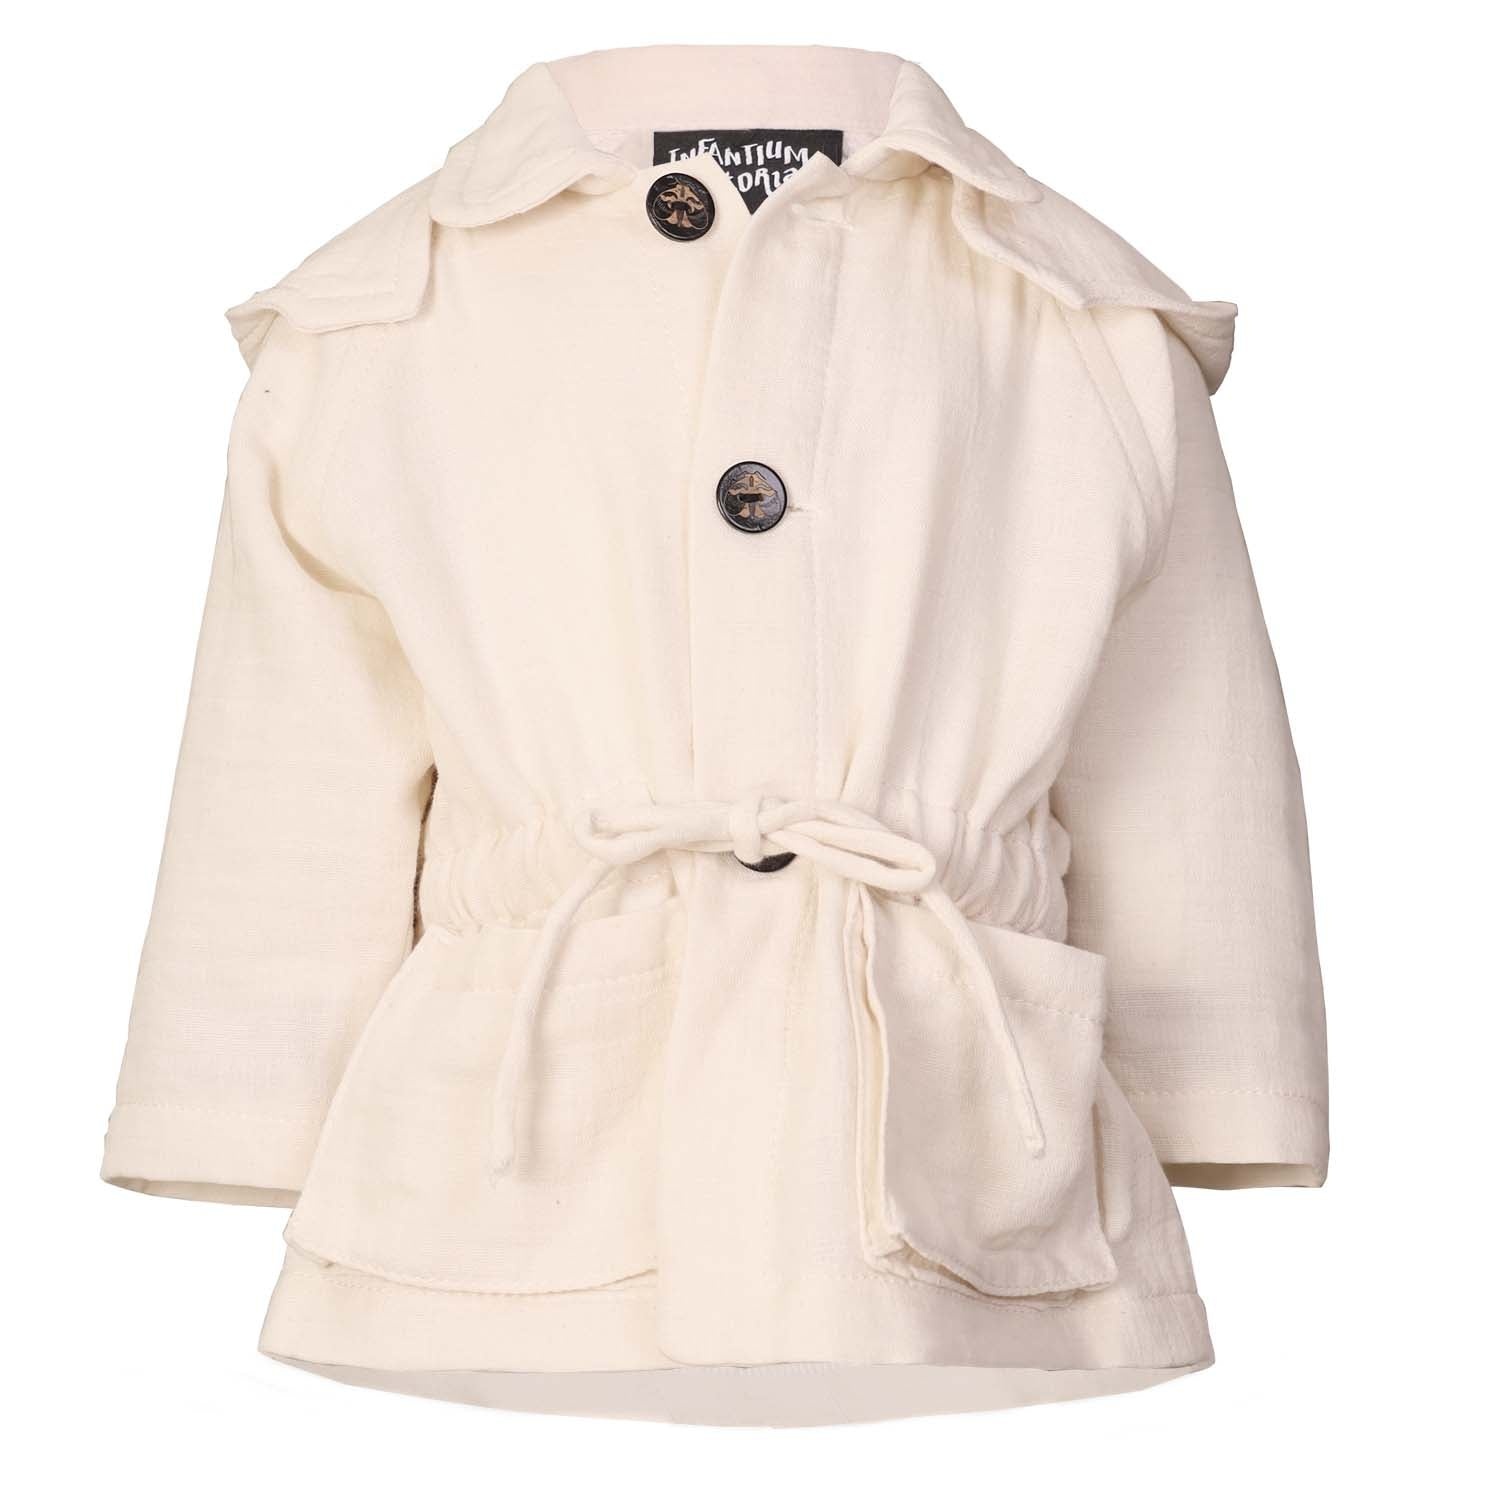
White Baby Jacket with Hood
White Muslin Jaket with Hood Available in sizes 6 months to 2 years Vegan Regular Fit Certified Organic Cotton Muslin Designed in Belgium Handcrafted in Portugal at Pereira & Rocha Material details Fabric: 100% Certified Organic Cotton Muslin (0,85 m) Elastic band: (0,50 m) ethically sourced by Charle (Germany) Cord: (0,70 m) 6 Signature Moth-Engraved Coconut Buttons, ethically sourced by Knopf&Knopf (Germany) Manufacturing process Pattern making, sampling, and grading is offering 300 paid minutes of fair wages in Belgium Sewing of this garment is offering 35 paid minutes of fair living wages in Portugal
Brand: Infantium Victoria
Category: Apparel & Accessories > Clothing > Baby & Toddler Clothing > Baby & Toddler Outerwear > Baby & Toddler Coats & Jackets